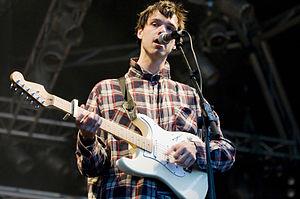
Dirty Projectors est un groupe de rock indépendant américain, originaire de Brooklyn, New York. Il est mené par Dave Longstreth.